Sky position (RA, Dec in degrees): 353.442, -0.6142
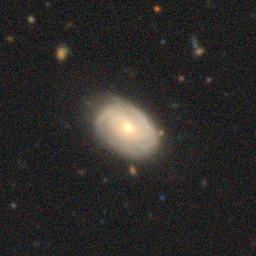
Galaxy morphology: Unbarred Tight Spiral Galaxies